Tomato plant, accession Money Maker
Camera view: tilt-top (135 deg); turntable rotation: 210 degrees
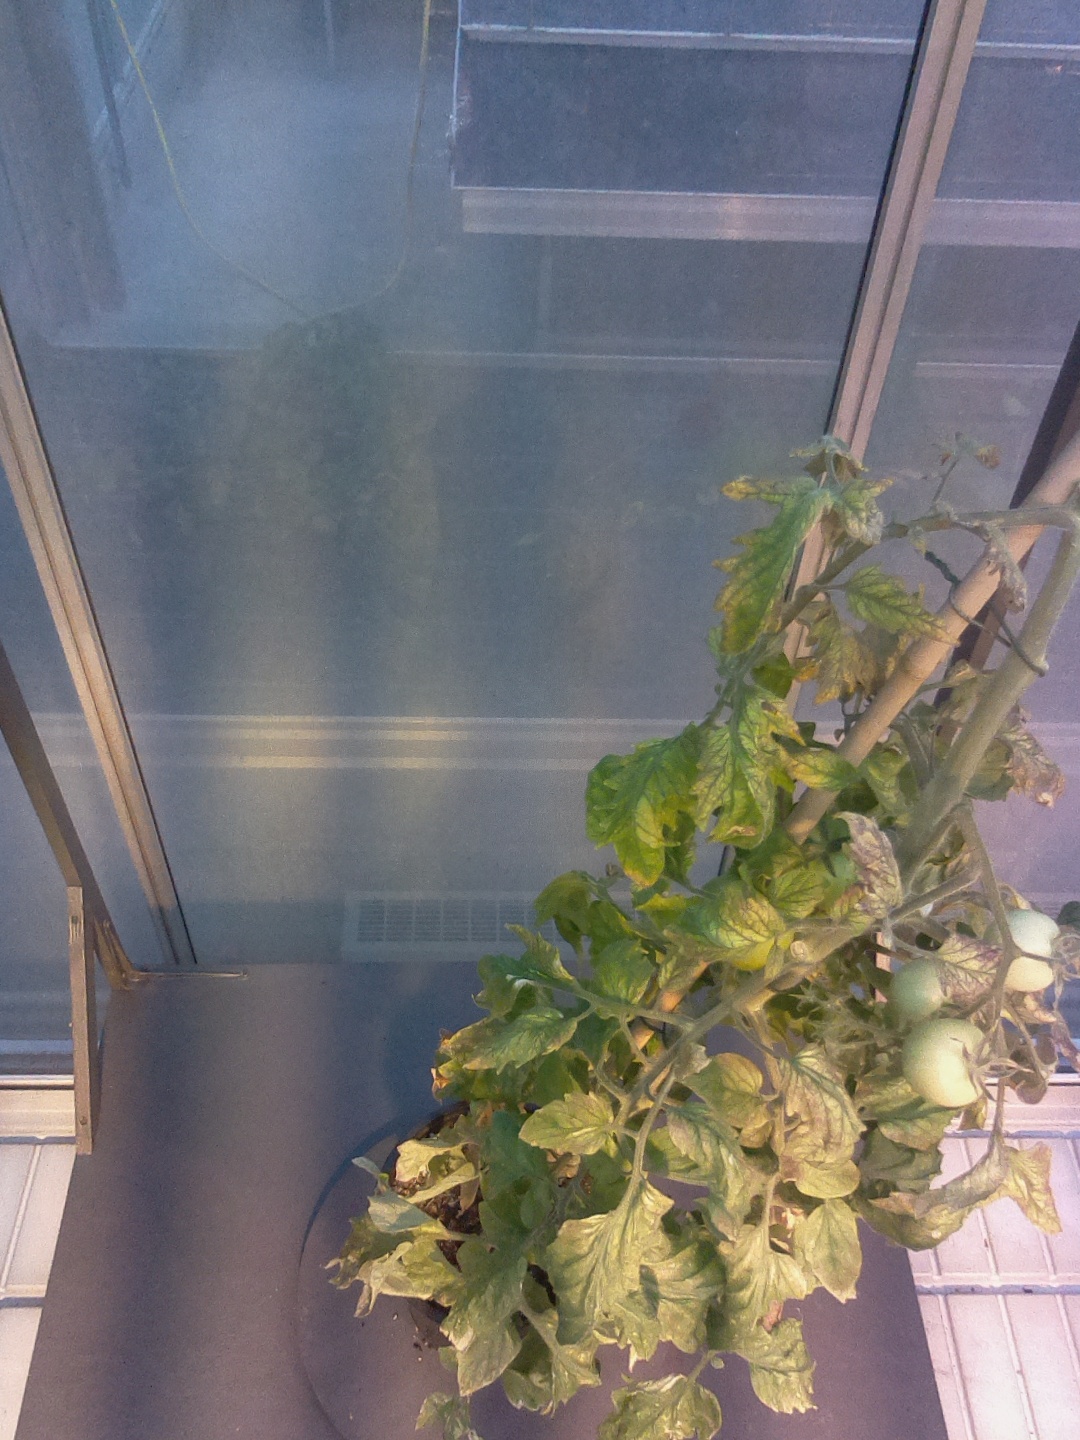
BBCH growth stage 79: 90% -100% of final fruit size